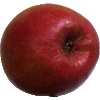
Label: apple_crimson_snow